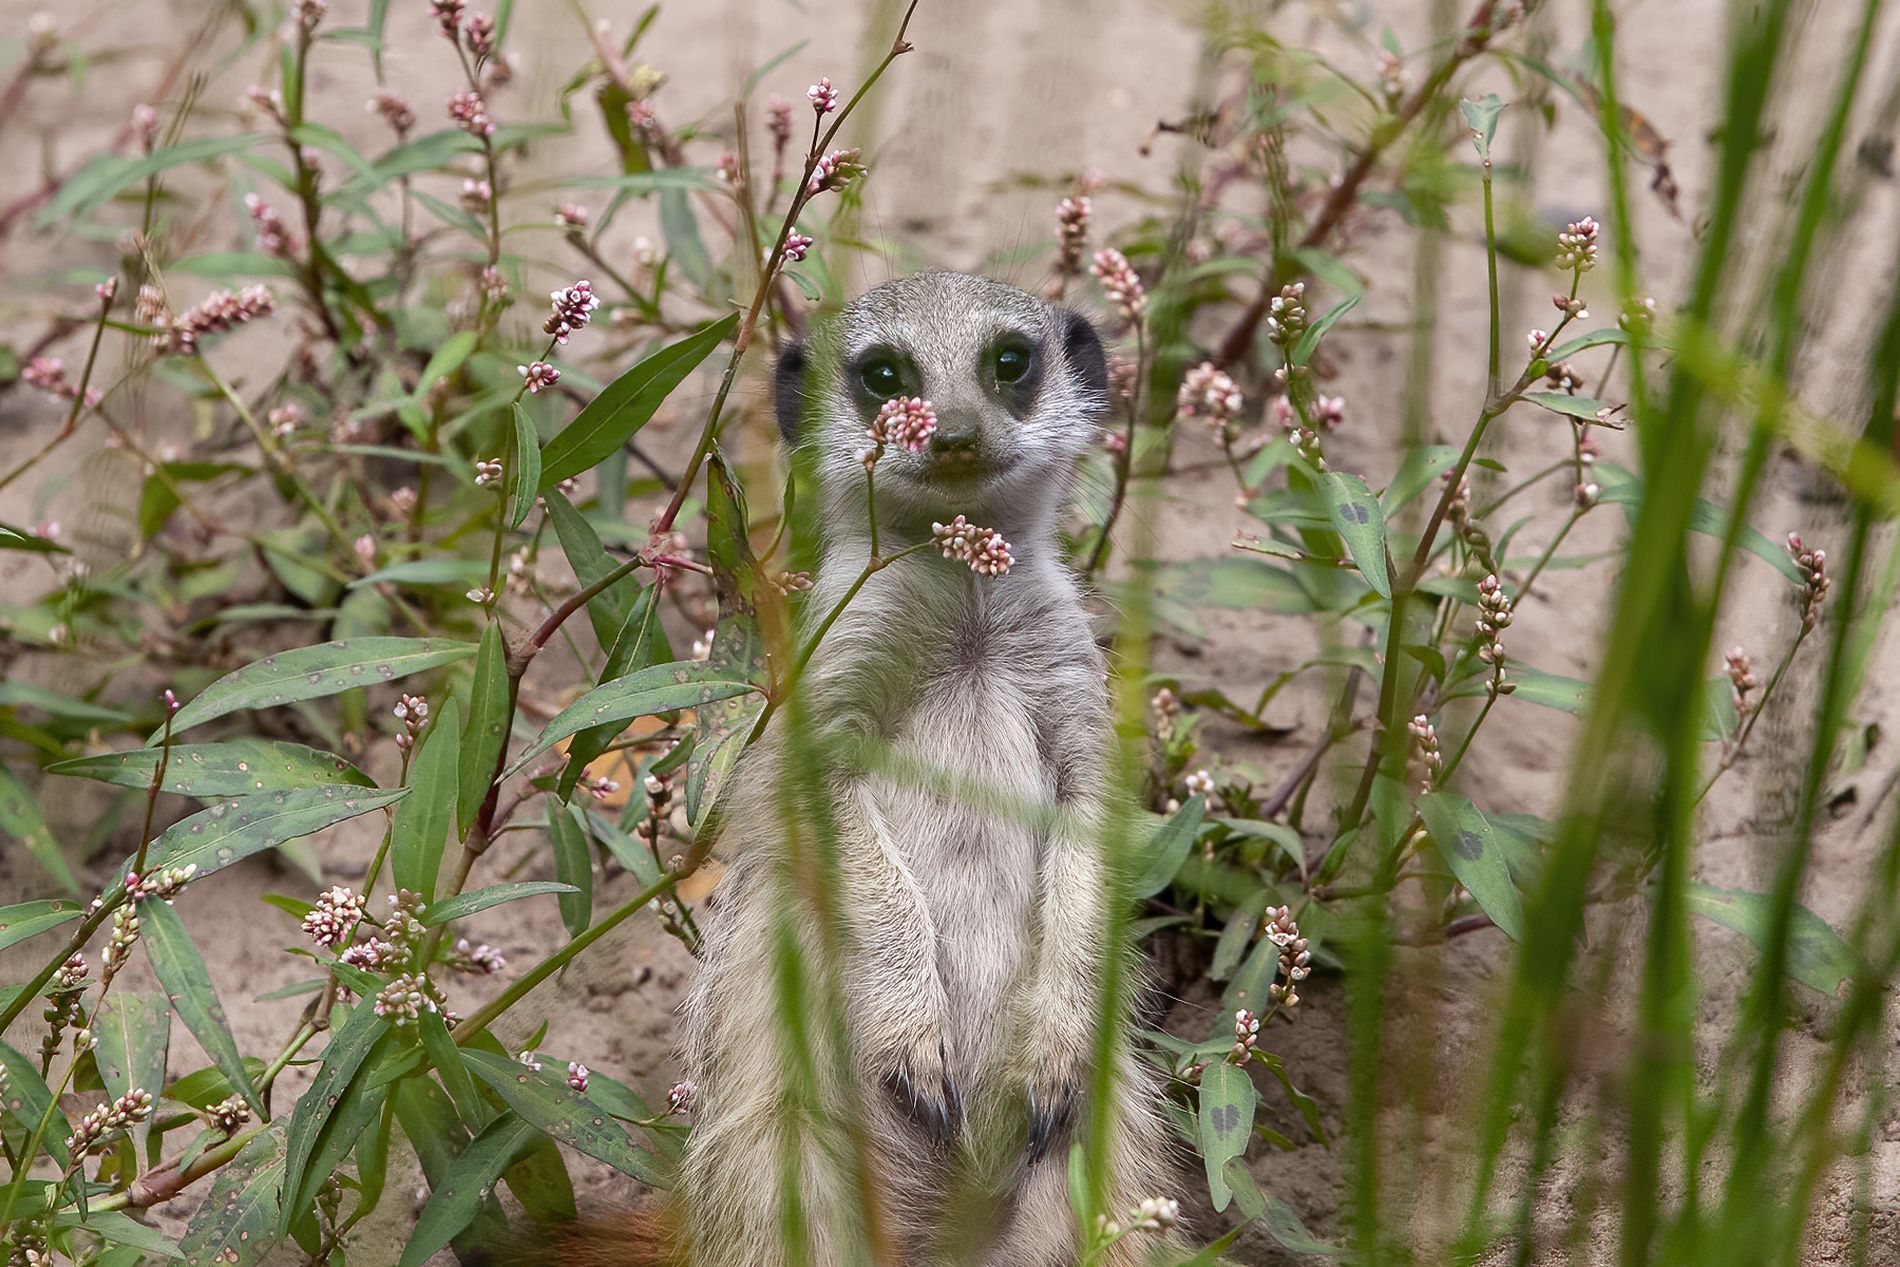
Meerkat behind Tree Branches
The photo shows a Meerkat with thick gray and black fur standing behind some tree branches in a forest.
Medium shot, the picture shows the Meerkat. Bright natural lighting resulting from daylight gives a good glow that highlights the details of the Meerkat clearly. The colors in the photo are natural, including the gray and black of the Meerkat and the green of the surrounding forest. The overall atmosphere is calm, highlighting the beauty of the wildlife.
Labels: Animal, Wildlife, Mammal, Bird, Meerkat, Lemur, Forest
Camera: NIKON CORPORATION NIKON D300
Lens: 70.0-200.0 mm f/2.8, 70.0-200.0 mm f/2.8
Aperture: F6.3
Exposure: 1/640 sec
ISO: 800
Focal length: 200.0 mm